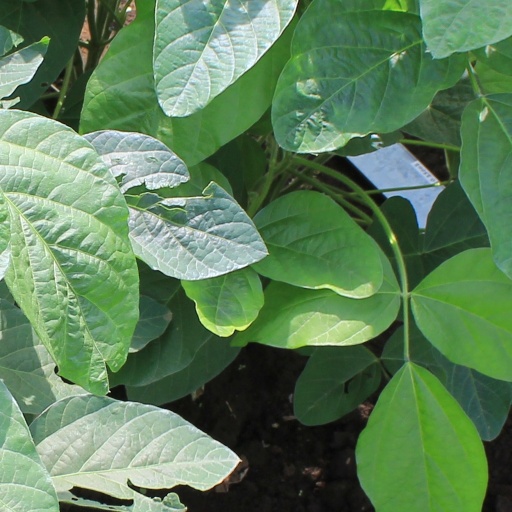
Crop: soybean